2008 Greek riots

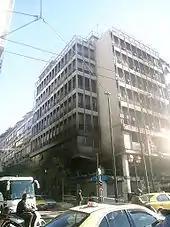
Many buildings were set on fire during the riots

The Greek government condemned the shooting. Prime Minister Kostas Karamanlis wrote a letter to the student's family, stating that "In these difficult moments please accept my condolences for the unfair loss of your son. Like all Greeks I am deeply saddened. I know that nothing can relieve your pain." He continued on to write that "the state will see to it that such a tragedy does not happen again." On a nationally broadcast statement, he also vowed to end the "dangerous" extremist-inspired riots that have hit the country: